Bill Richardson

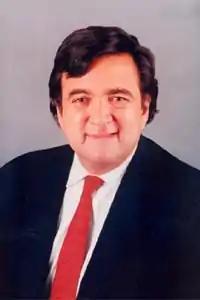
As UN Ambassador

With the end of the Clinton administration in January 2001, Richardson took on a number of different positions. He was an adjunct professor at Harvard Kennedy School and a lecturer at the United World College of the American West (UWC-USA), and also taught at the University of New Mexico, and New Mexico State University. In 2000, Richardson was awarded a United States Institute of Peace Senior Fellowship. He spent the next year researching and writing on the negotiations with North Korea and the energy dimensions of U.S. relations. In 2011, Richardson was named a senior fellow at the Baker Institute of Rice University.